Fashion in Nigeria

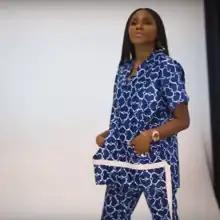
Lisa Folawiyo wearing one of her fashion designs, 2017

Fashion in Nigeria is grounded by transnational fashion designers who have adapted Nigerian textile and fashion traditions to the styles of former colonial powers. The many ethnic groups within Nigeria each have fashion traditions that have persisted through colonization to present day.